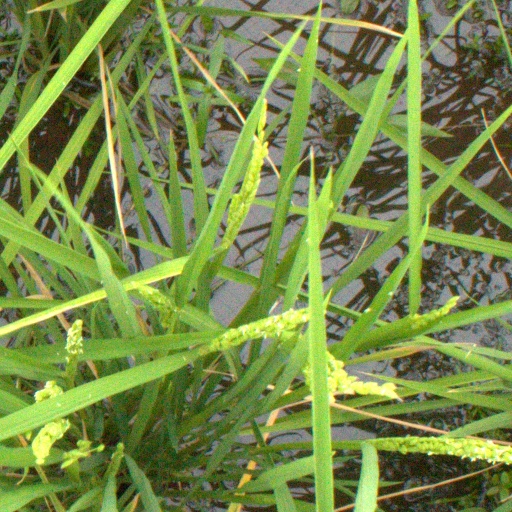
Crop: rice